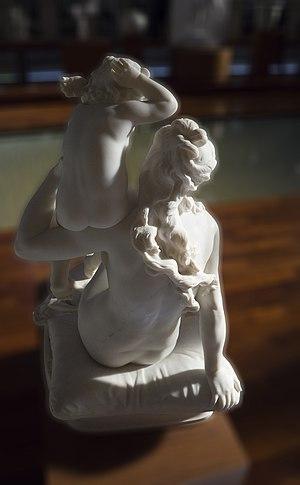
Vue de dos au soleil couchant suer la verrière ouest du musée
Jean-Baptiste Hugues est un sculpteur français, né à Marseille le 15 avril 1849 et mort à Paris le 28 octobre 1930.